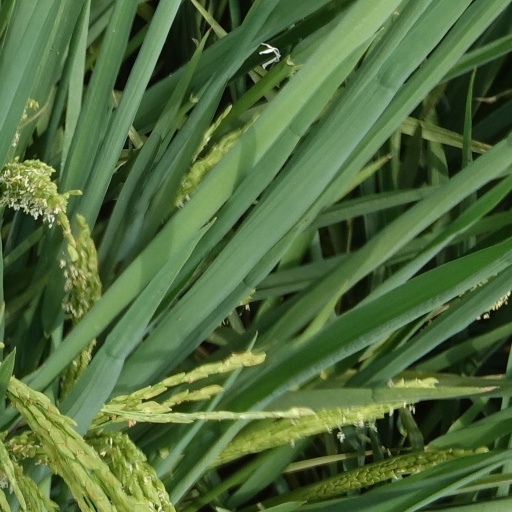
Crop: rice